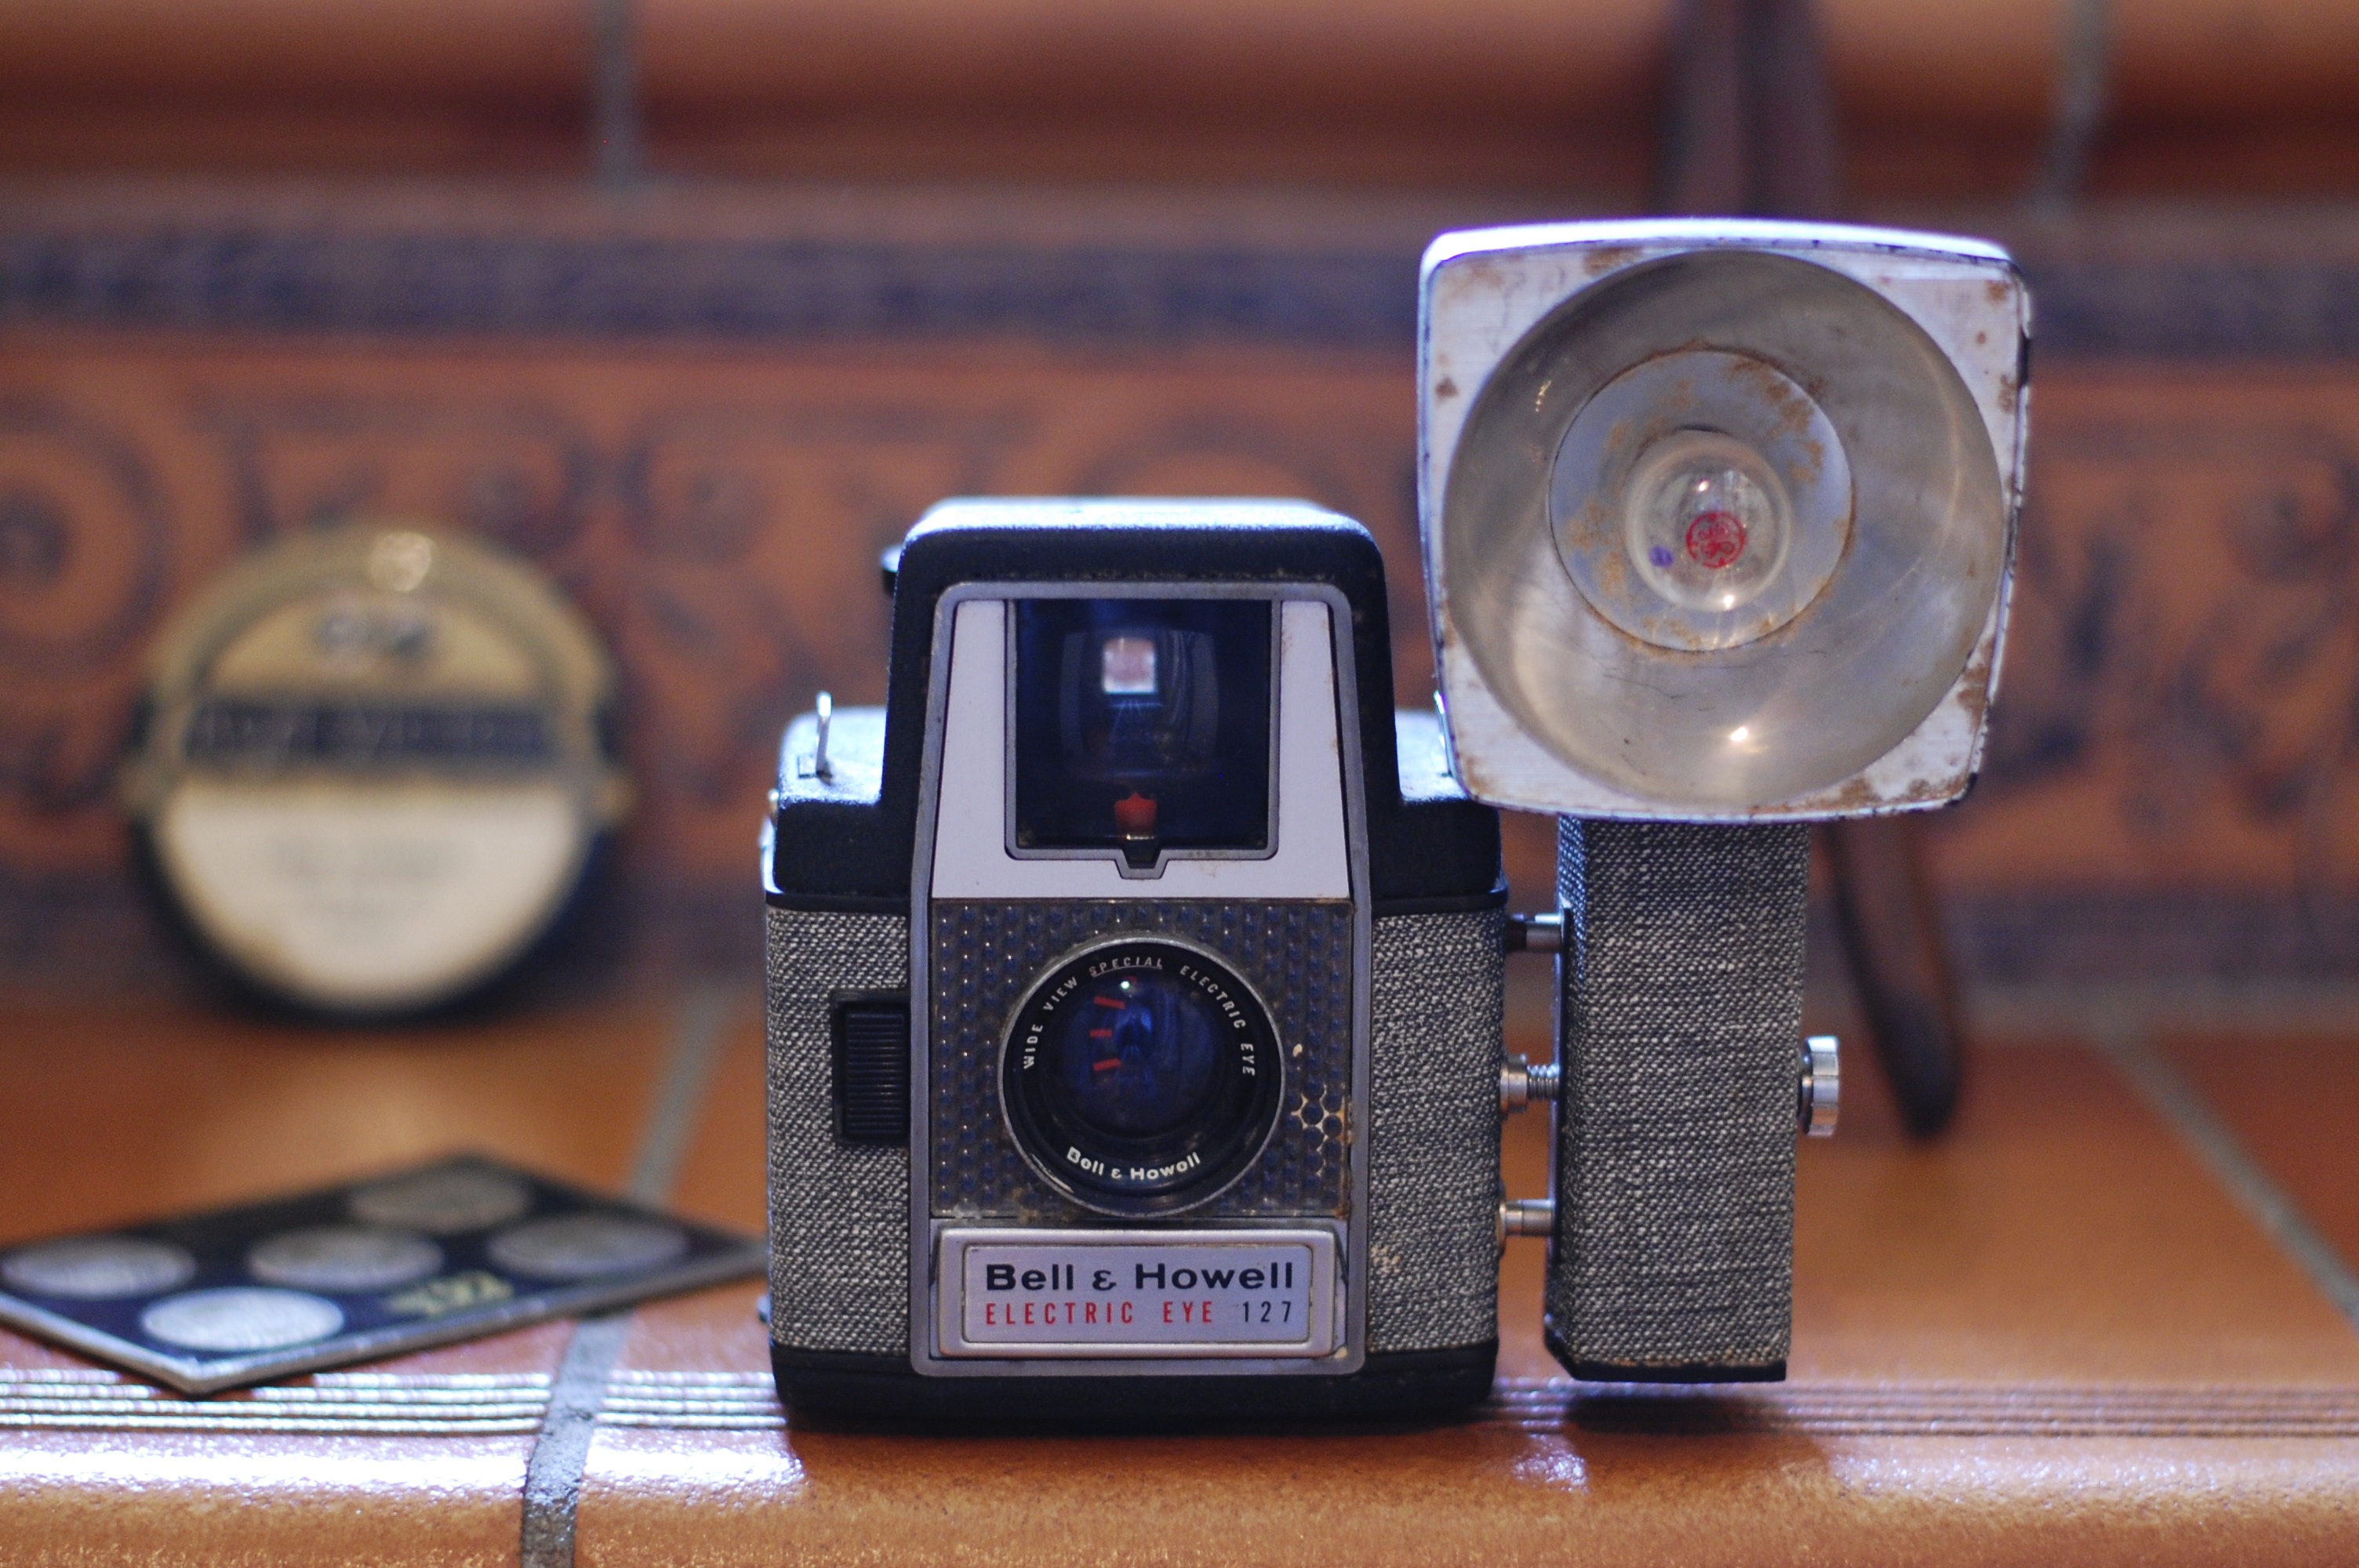
camera, photography, vintage, old, photo, old camera, reflex camera, digital camera, antiques, collector, photo camera, camera old, old cameras, camera photo, digital slr, single lens reflex camera, cameras optics, mirrorless interchangeable lens camera